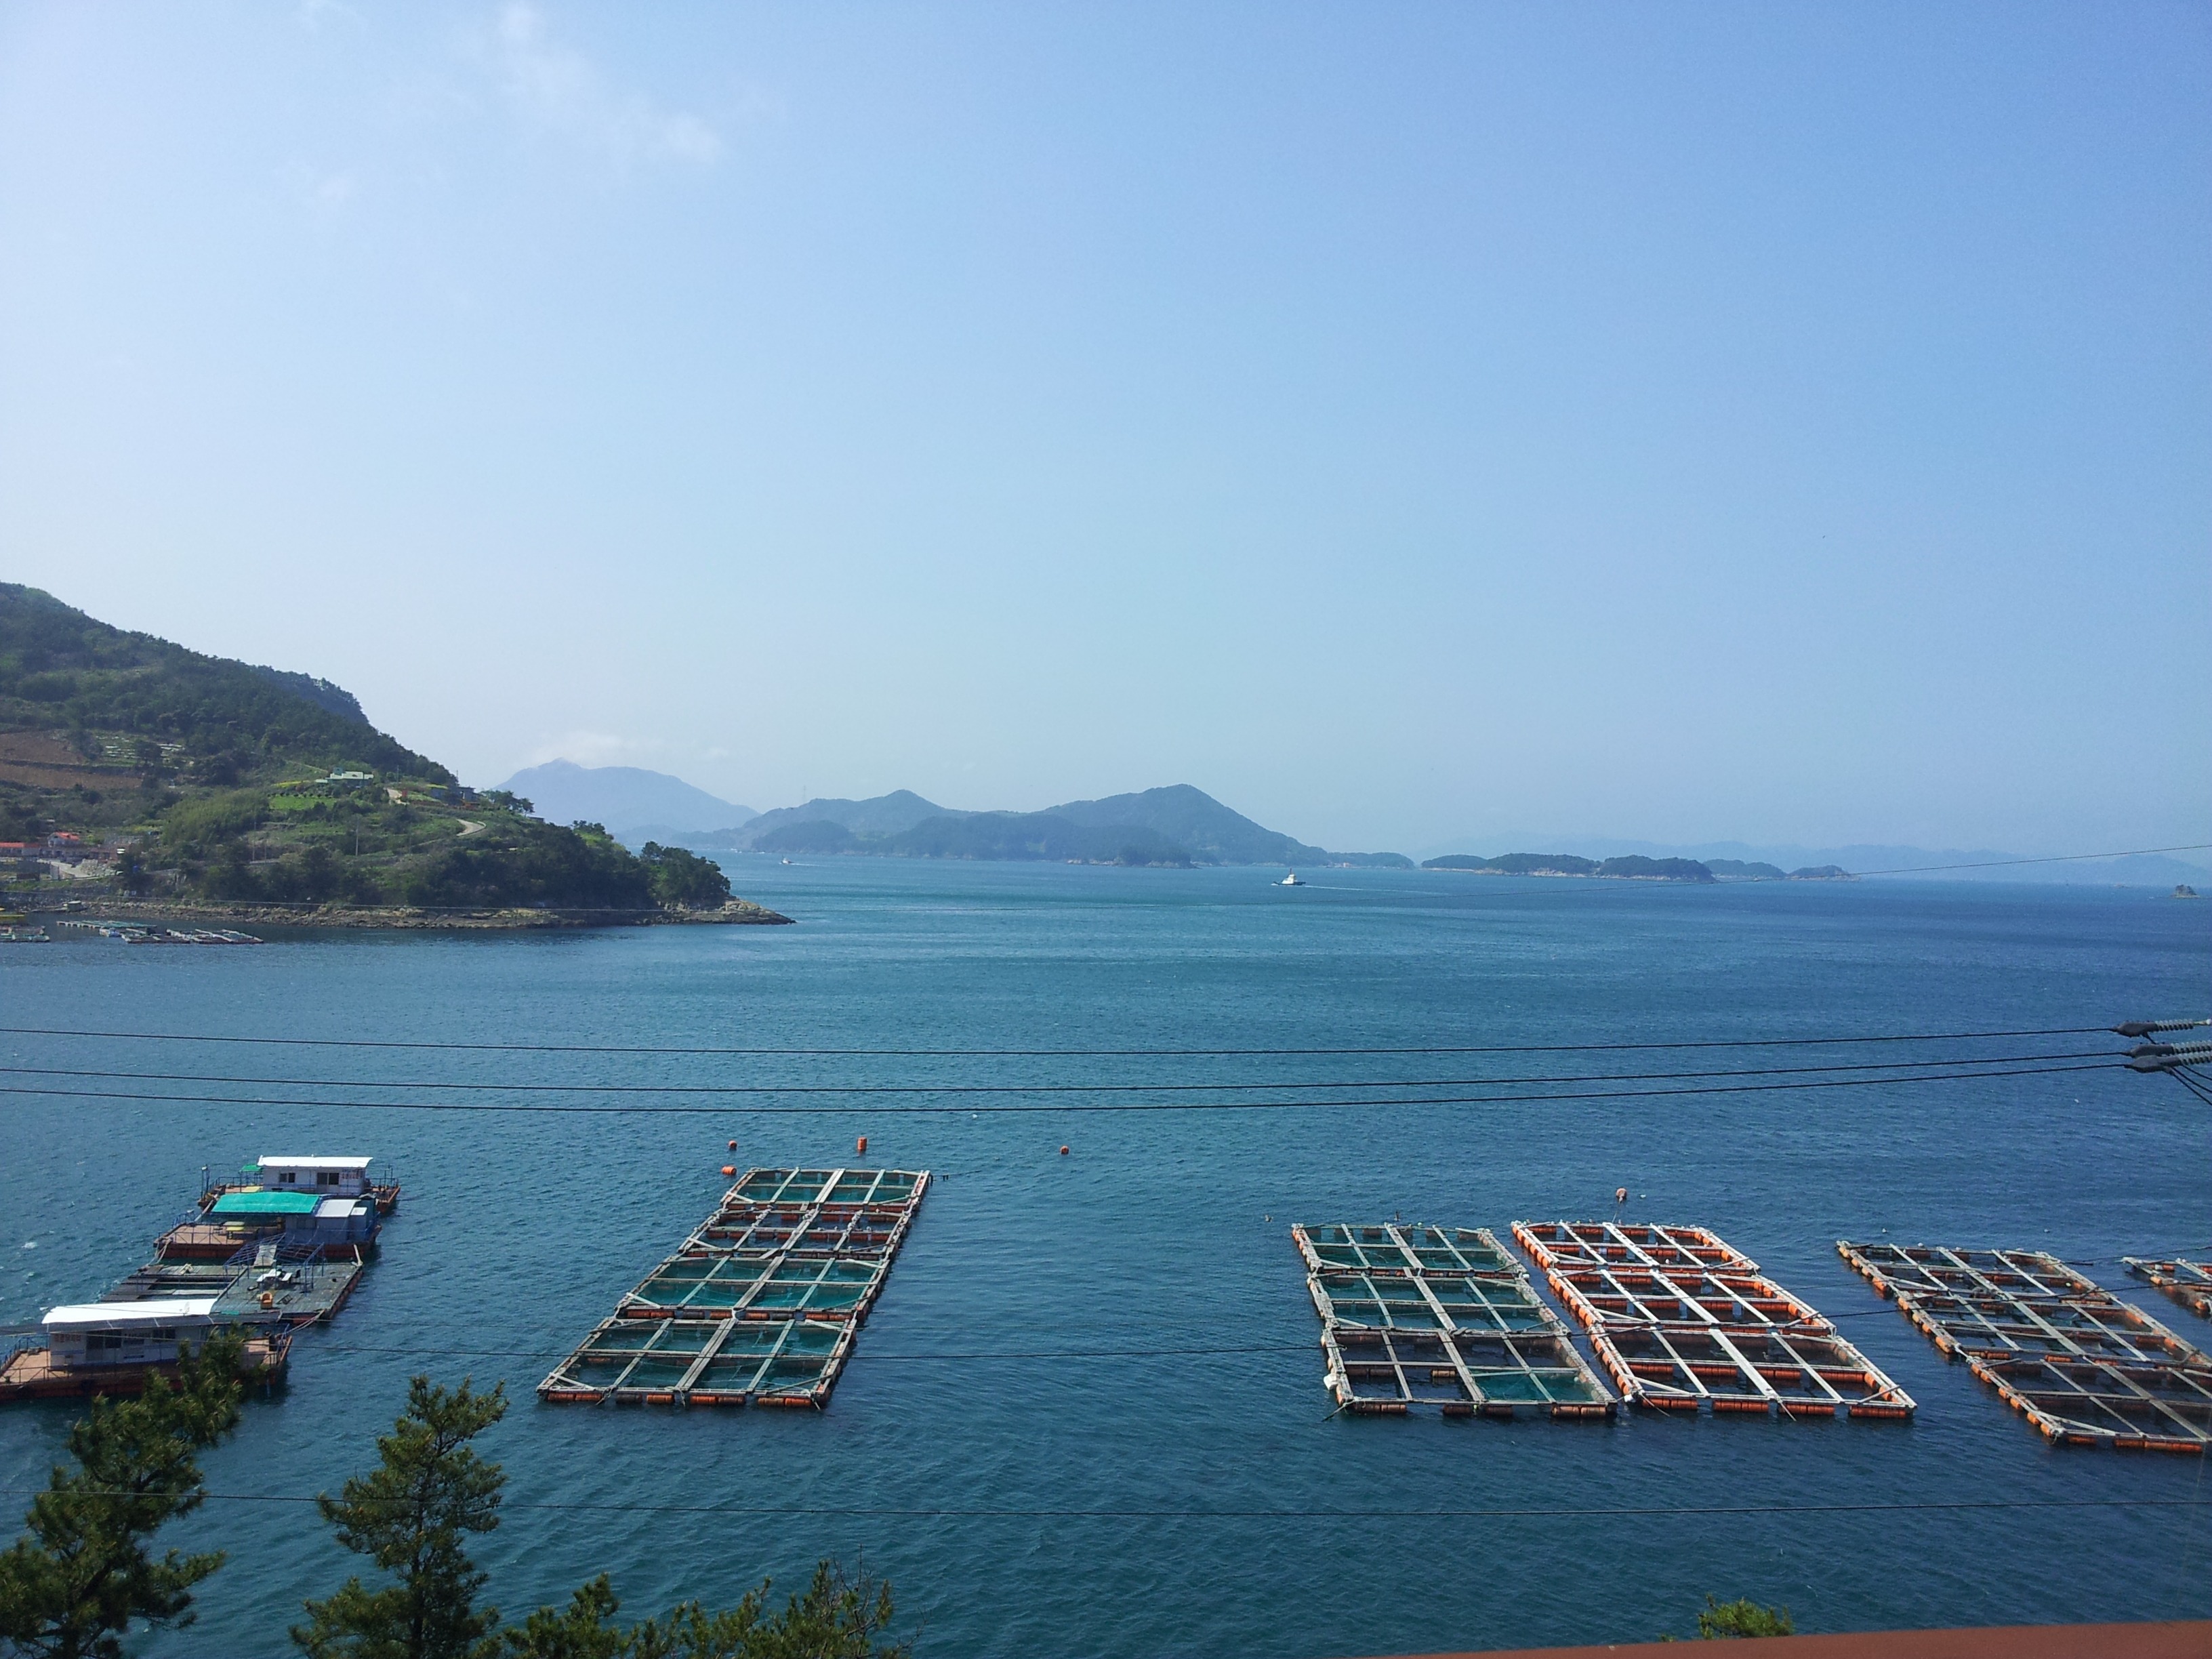
landscape, sea, coast, ocean, vacation, cove, vehicle, bay, body of water, cape, fishery